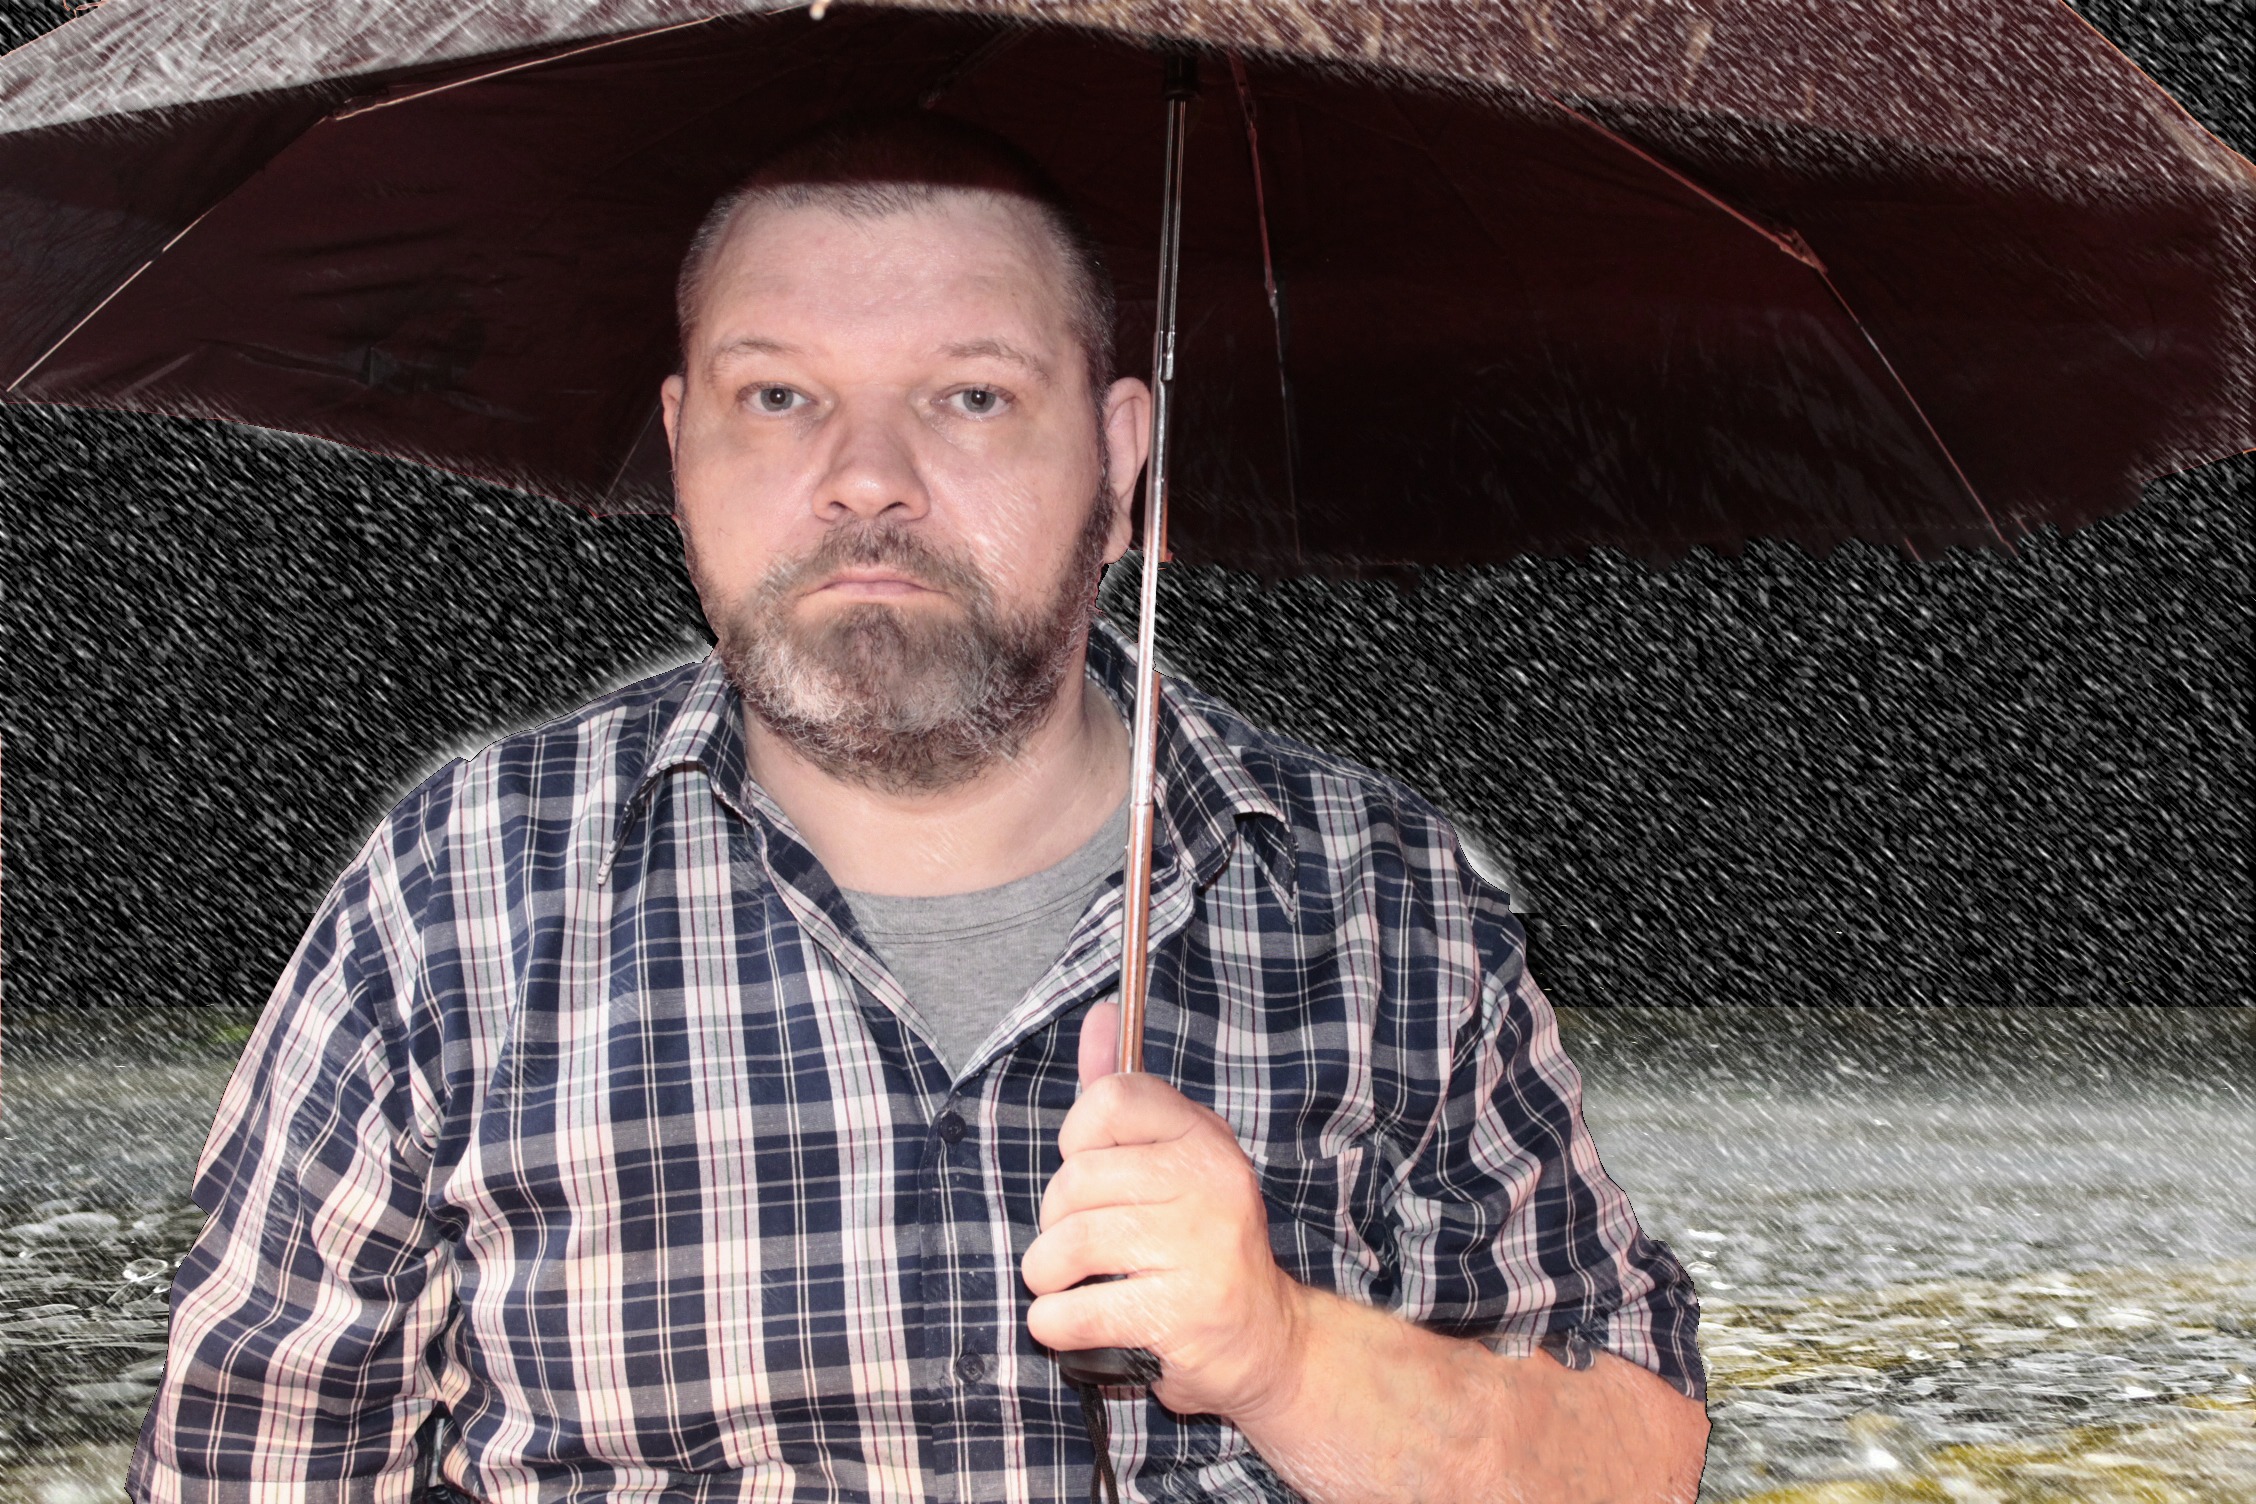
screen, man, person, people, hair, rain, raindrop, wet, male, portrait, umbrella, weather, hairstyle, beard, drip, photograph, facial hair